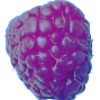
Label: Raspberry 1